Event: Ecuador Earthquake
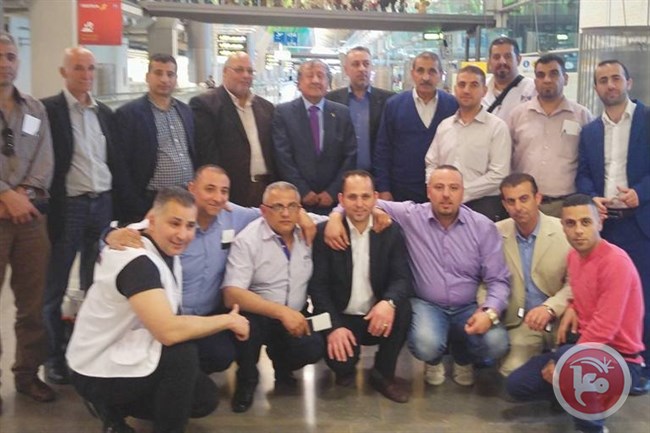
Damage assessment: no_damage